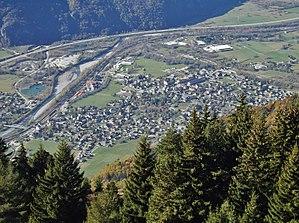
Vue aérienne, depuis les hauteurs de Montpascal, des communes de Saint-Avre et de La Chambre, le long de l'Arc dans la vallée de la moyenne Maurienne, en Savoie.
Saint-Avre est une commune française située dans le département de la Savoie, en région Auvergne-Rhône-Alpes.